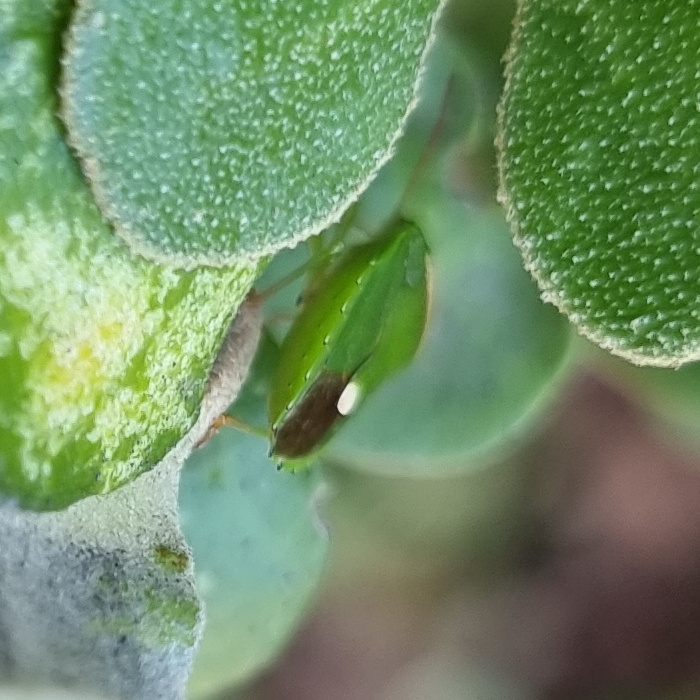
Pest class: stink_bug